165th Airlift Squadron

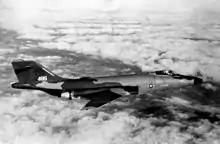
Kentucky ANG RF-101H flying a combat mission in South Vietnam, 1968

The 123d TRW experienced a rocky tour of active duty. The wing had not been rated combat-ready when mobilized on 26 January 1968 primarily due to equipment shortages. It was not part of Secretary McNamara's Selected Reserve Force. The unit was given an unsatisfactory ORI rating in October 1968. Despite those problems, the 123d made a significant contribution to active force operations. It began functioning as the primary Air Force tactical reconnaissance unit in the continental U.S. Elements of its squadrons rotated temporary duty assignments in Japan and South Korea from July 1968 until April 1969 providing photo reconnaissance support to American forces in those areas, including service in South Vietnam flying combat reconnaissance missions.